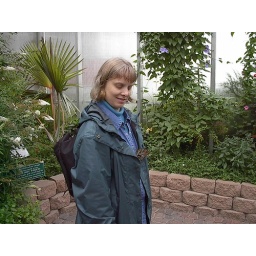
Martha in the butterfly house on Macinac Island.